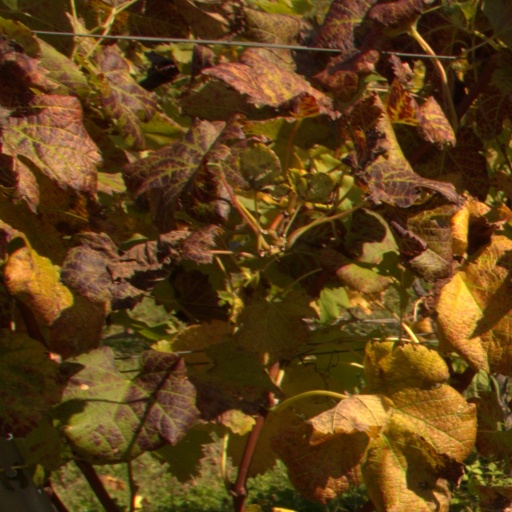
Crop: grape